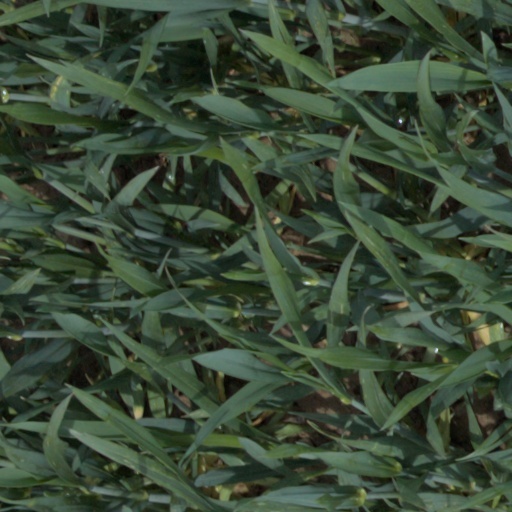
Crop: wheat